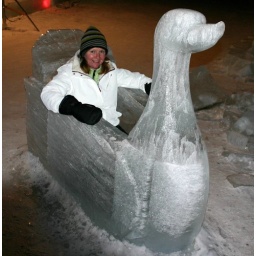
Alaskan redhead in a swan tub